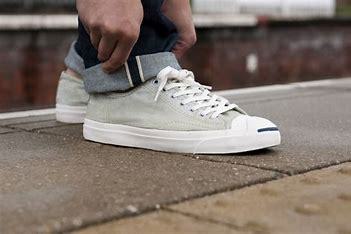
Brand: Converse
Model: Jack Purcell